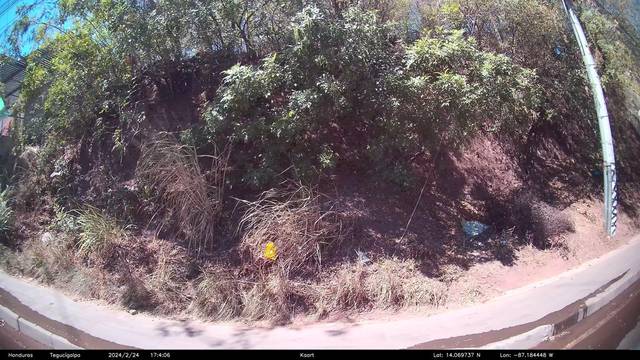
Region: Honduras
Coordinates: 14.07, -87.184